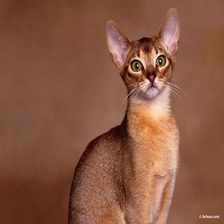
Species: cat
Breed: Abyssinian